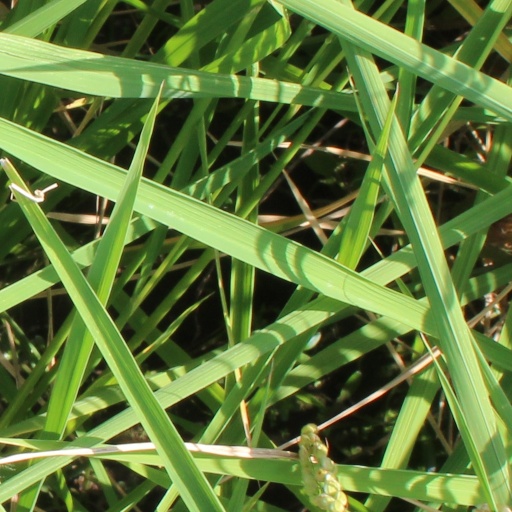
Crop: rice